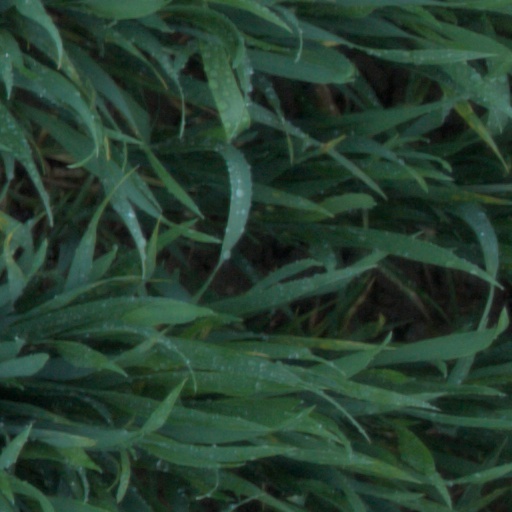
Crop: wheat